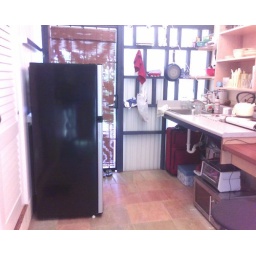
If you are standing in the front door this is your view.